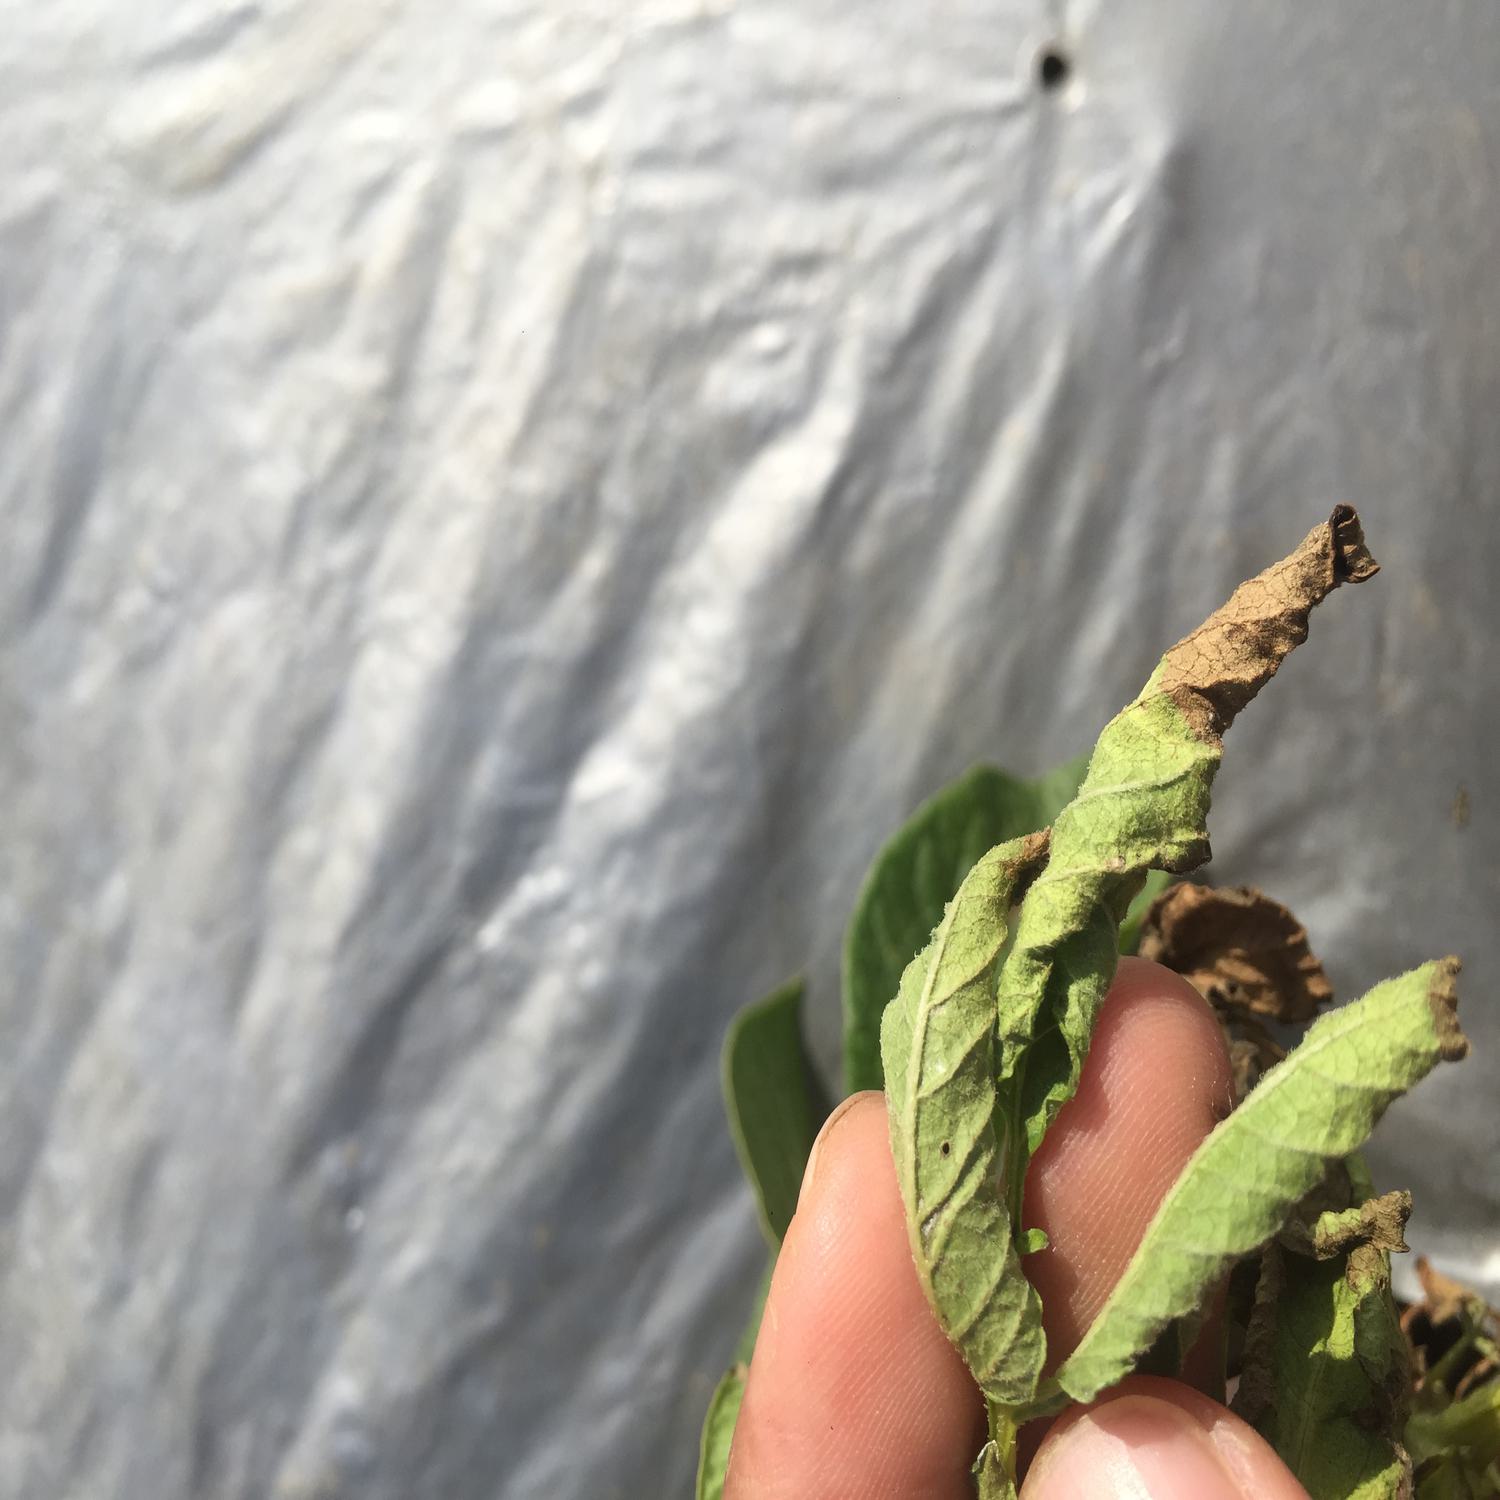
Label: Bacteria